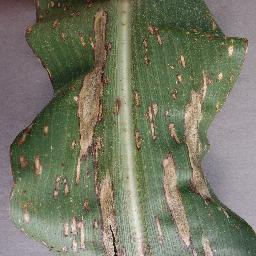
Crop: corn
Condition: (maize)_northern_blight